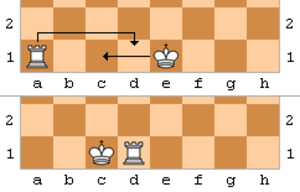
Le jeu d’échecs oppose deux joueurs de part et d’autre d’un tablier appelé échiquier composé de soixante-quatre cases claires et sombres nommées les cases blanches et les cases noires. Les joueurs jouent à tour de rôle en déplaçant l'une de leurs seize pièces, claires pour le camp des blancs, sombres pour le camp des noirs. Chaque joueur possède au départ un roi, une dame, deux tours, deux fous, deux cavaliers et huit pions. Le but du jeu est d'infliger à son adversaire un échec et mat, une situation dans laquelle le roi d'un joueur est en prise sans qu'il soit possible d'y remédier.